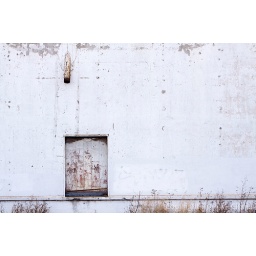
A dirty door and dirty face of an agricultural building in rural Nebraska, USA. Shot from public sidewalk.